Citizen Soldier (film)

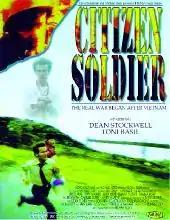
DVD cover for 'Citizen Soldier'

Citizen Soldier is a 1976 drama film written and directed by Michael Elsey and starring Dean Stockwell. The film follows a suicidal Vietnam War veteran who finds happiness in a relationship with a young actress. It was distributed by Troma Entertainment. It was re-released in 1982 as a videocassette and again in 1984.